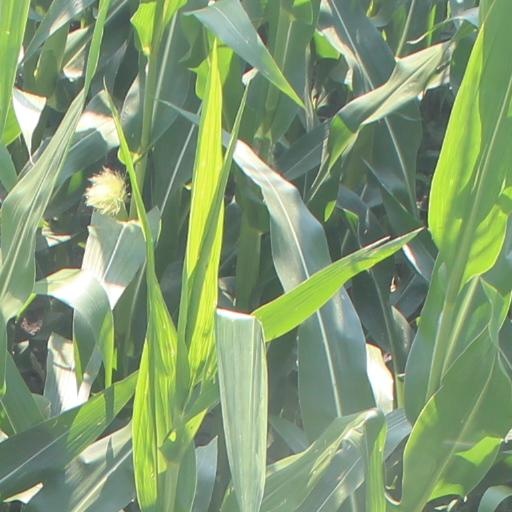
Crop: maize; corn